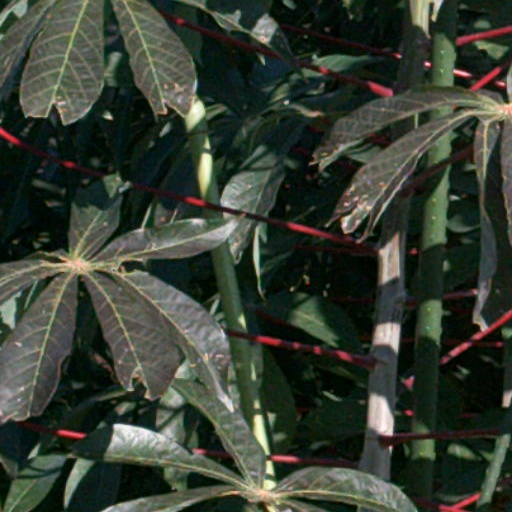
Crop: cassava